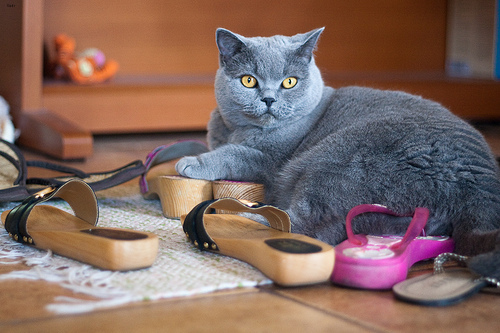
Animal: cat
Breed: british_shorthair